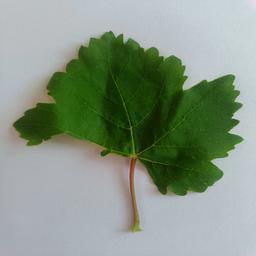
Label: Healthy Leaves